Waqt: The Race Against Time

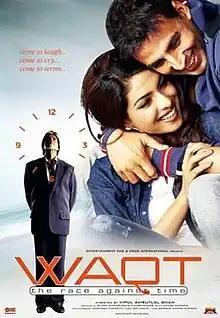
Theatrical release poster

Waqt: The Race Against Time or simply known as Waqt is a 2005 Indian Hindi-language drama film directed and produced by Vipul Amrutlal Shah. Based on a Gujarati play by Aatish Kapadia, the film stars an ensemble cast of Amitabh Bachchan, Akshay Kumar, Priyanka Chopra, Shefali Shetty Shah, Rajpal Yadav and Boman Irani. It follows the journey of Ishwar Chandra Thakur (Bachchan), an old rich businessman who unexpectedly turns very strict to his spoiled son Aditya Thakur (Kumar) to teach him life lessons before it is too late.